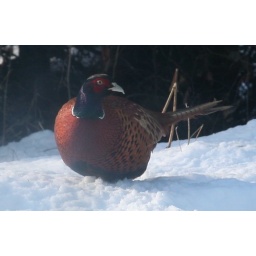
seen in garden, through kitchen window